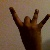
The image shows a hand gesture representing the number 8 in Indian Sign Language.